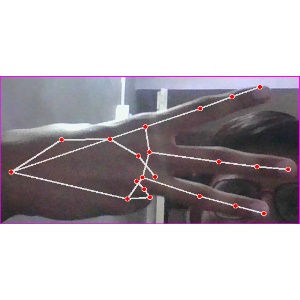
अक्षर: भ